Fort de Valros

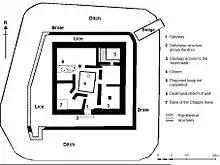
Fort de Valros plan

The fort was protected externally by a dry moat and a first "enceinte", the "braie", defining a peripheral circuit, the "lice". This "lice" was, in case of need, defended by a clever device of horizontal removable posts. In the north east corner of the "braie", a broken stretch of wall suggests the location of the access bridge. The modern footbridge now stands there. The shortest distance from the bridge to the entrance to the fort obliged an assailant to go left along the wall, exposing his right side, the most vulnerable because not protected by armour.